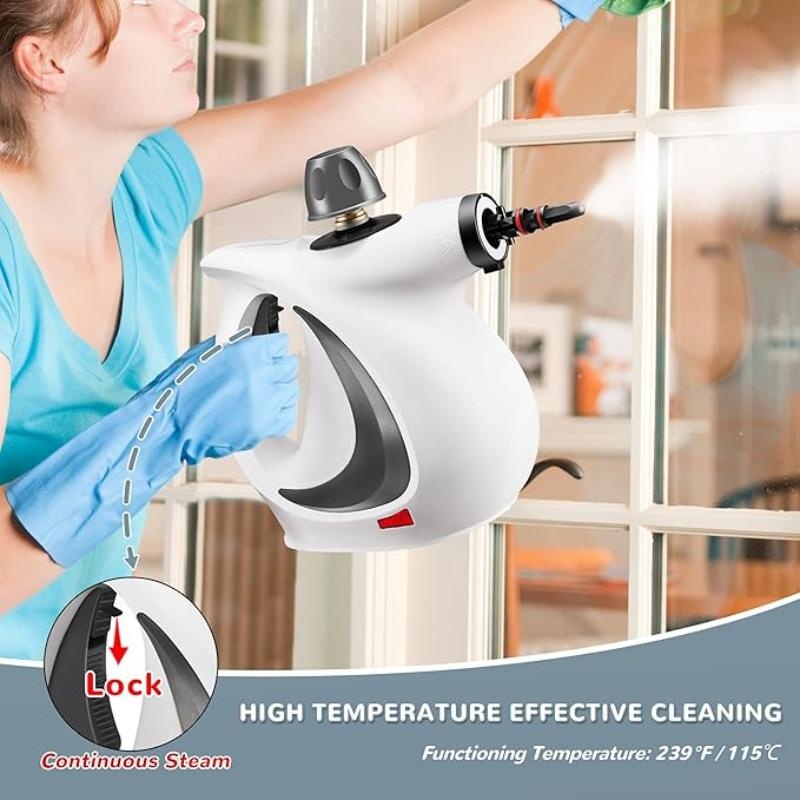
Pressurized Handheld Steam Cleaner & Rechargeable Spin Scrubber
Category: Home & Garden > Household Appliances > Floor & Steam Cleaners > Handheld Steam Cleaners